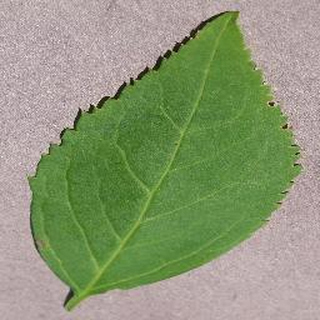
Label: healthy_cherry